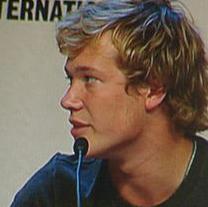
Age: 17